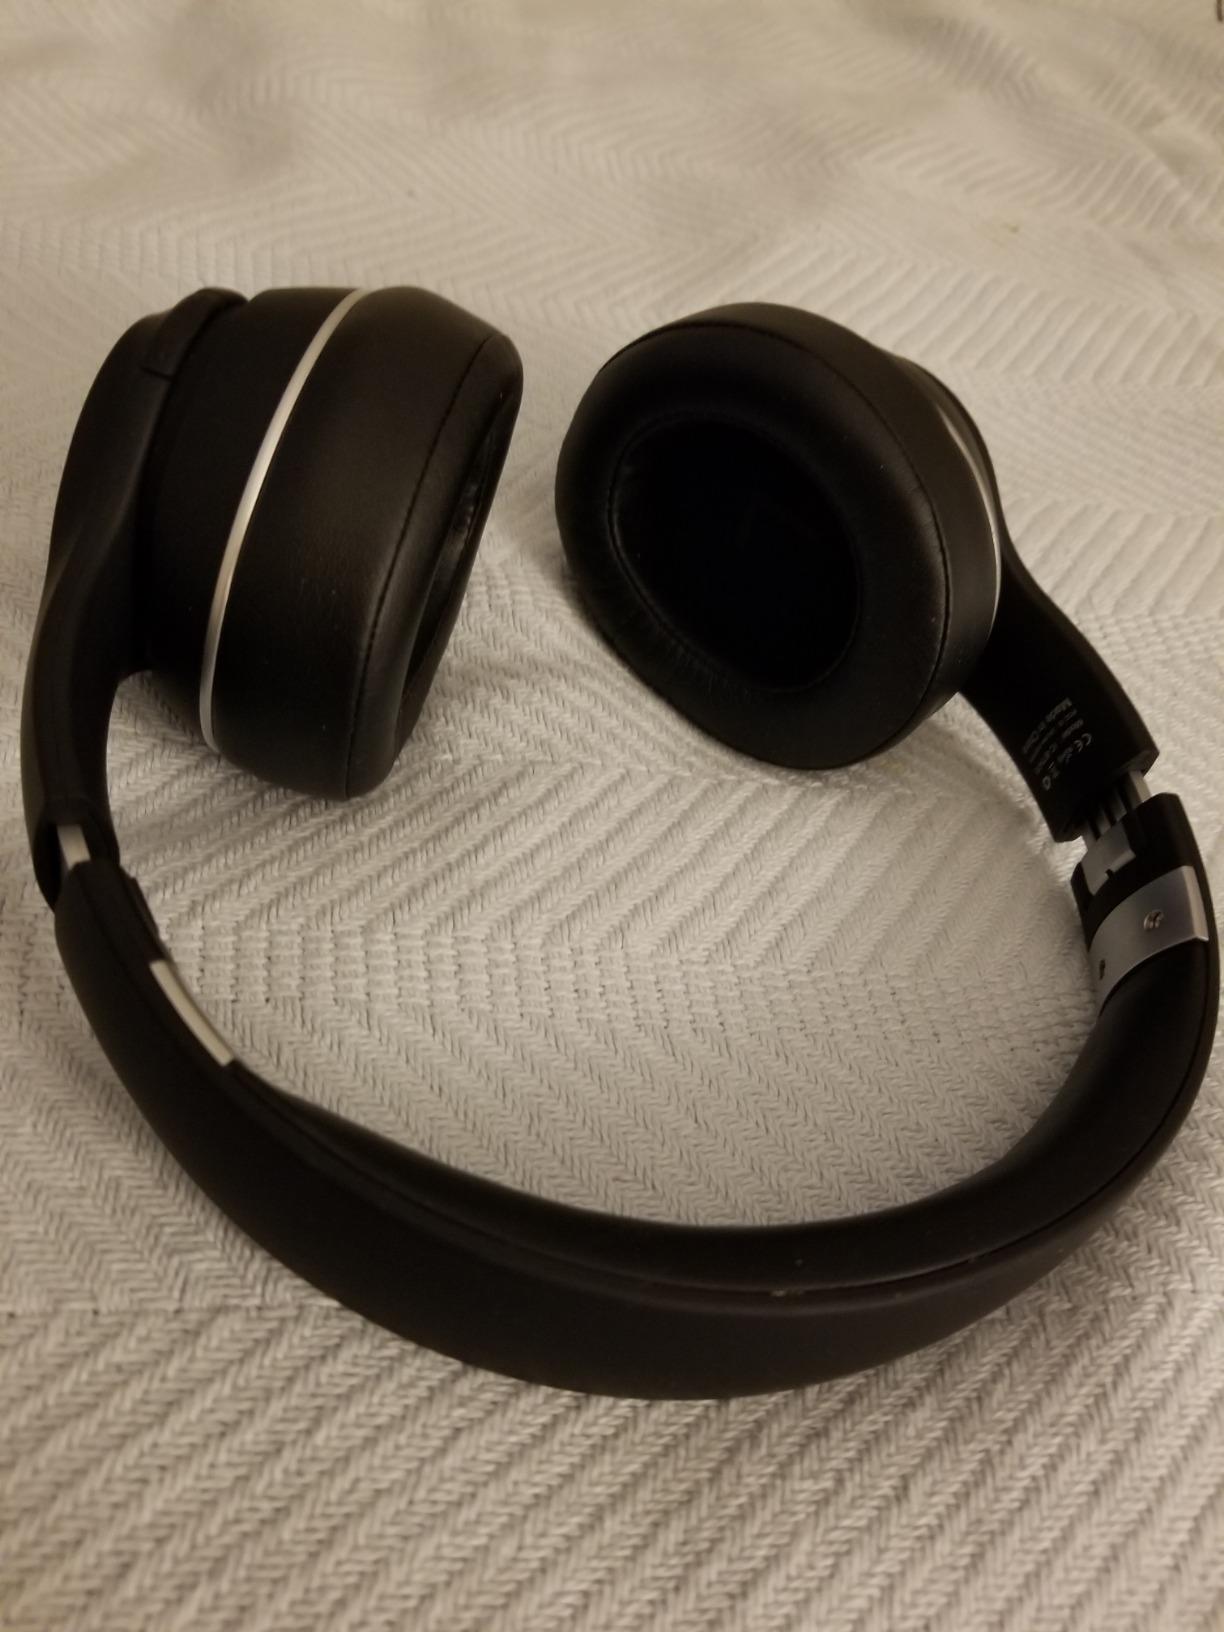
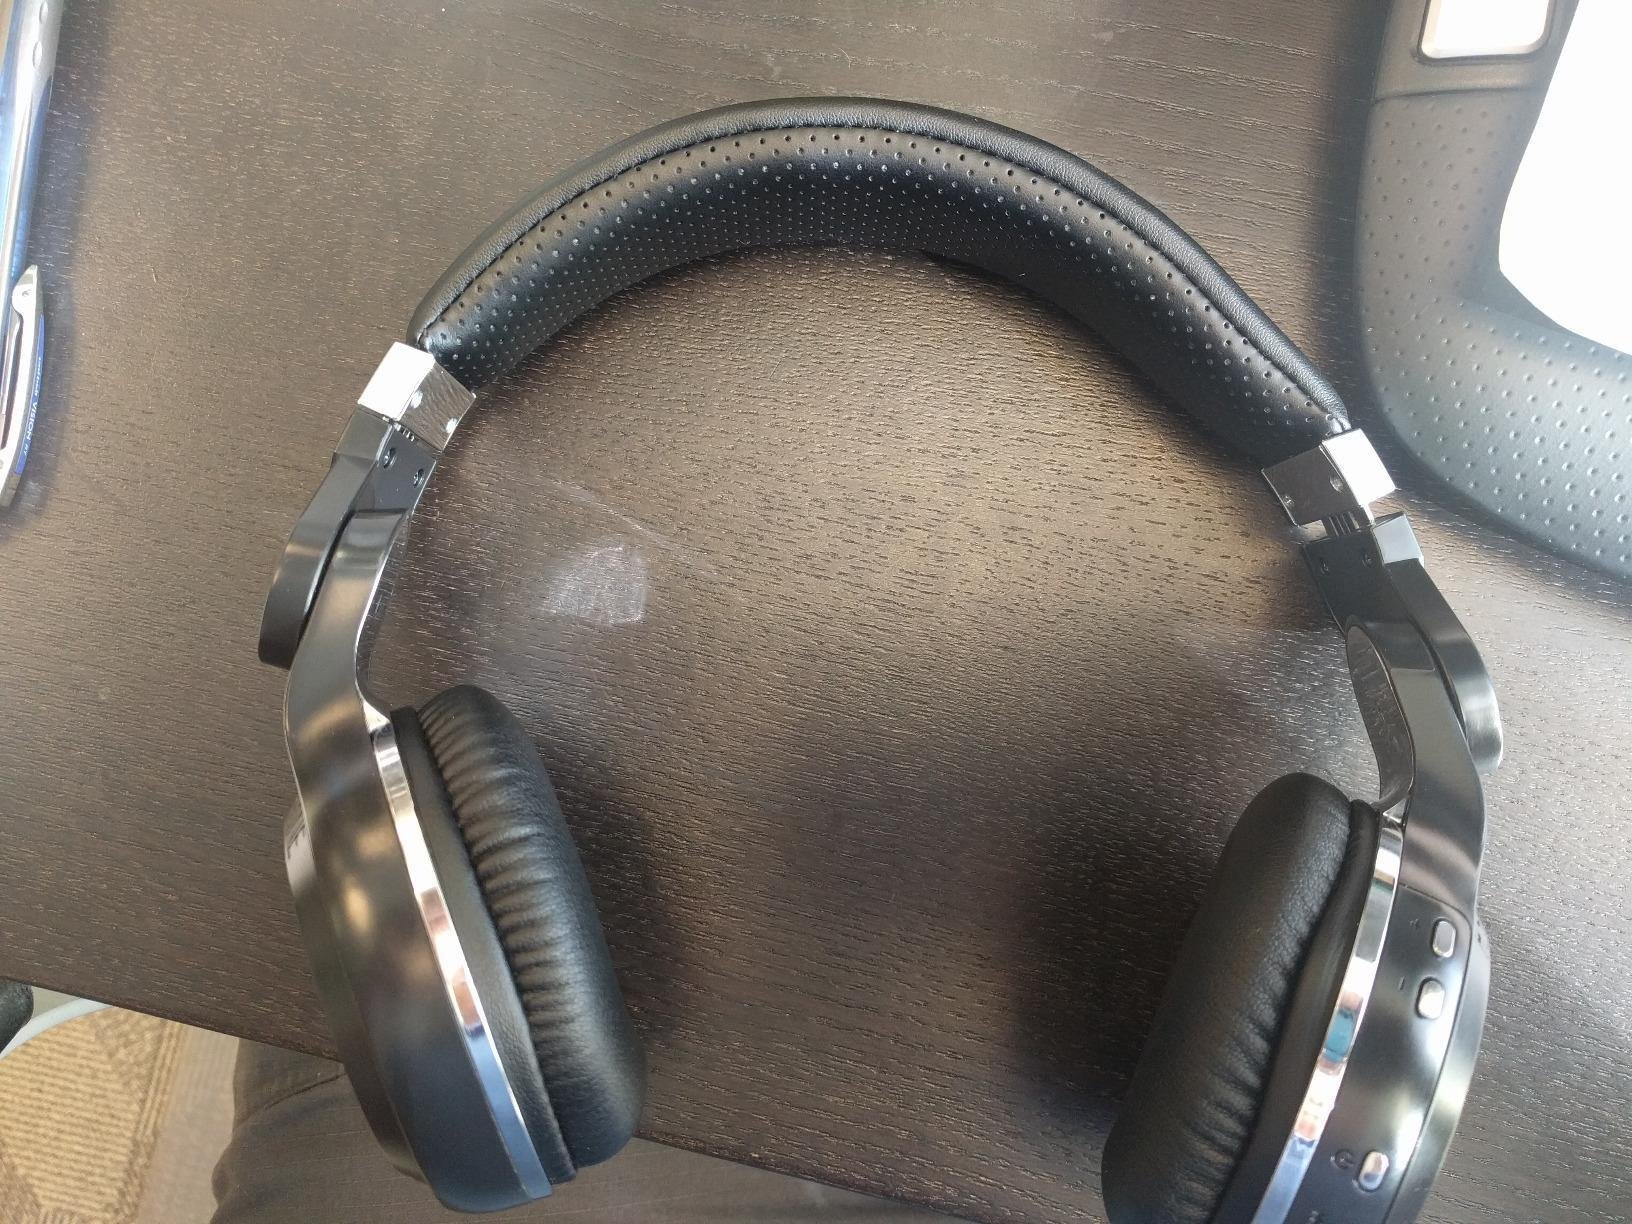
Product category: headphones
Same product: no